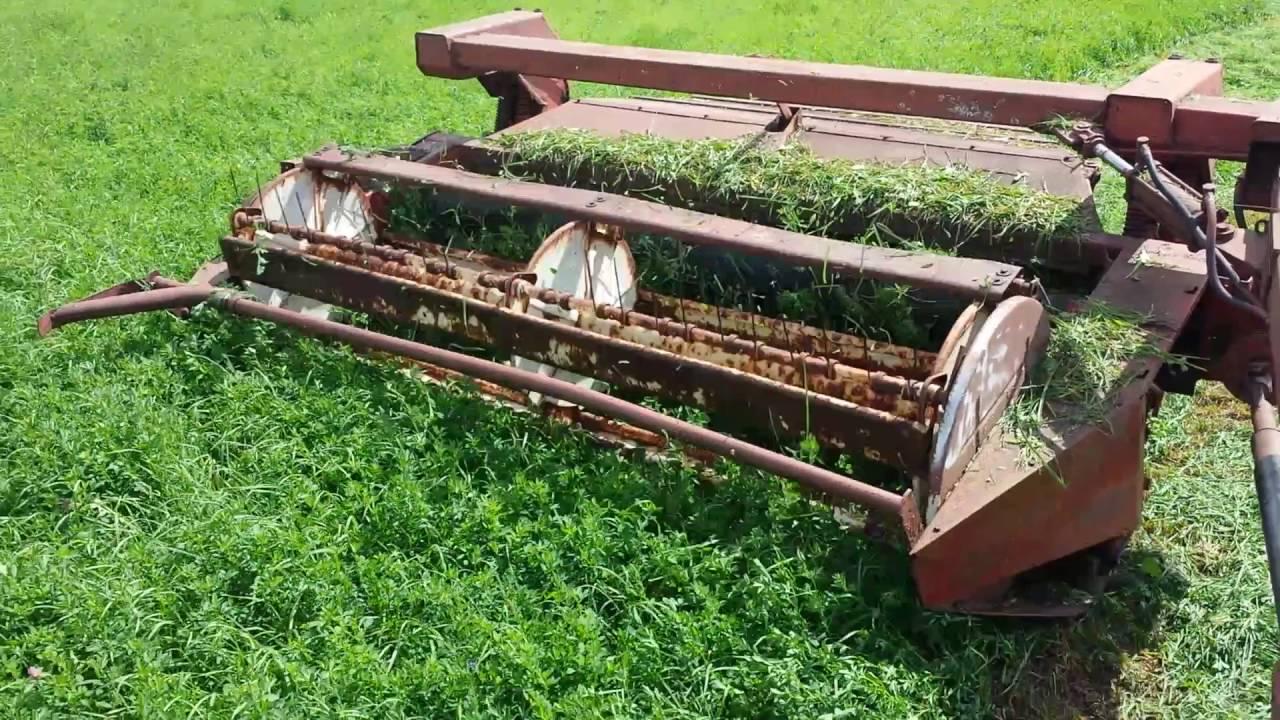
Baada ya msimu wa mavuno kupita shamba limejaa majani mengi pamoja na magugu, moja ya mashine inayotumika kwenye kilimo ikiendelea kuyakata kuhakikisha kunakua na usafi unao hitajika ili trekta ije kulima na kuwaruhusu wakulima kupanda mbegu.